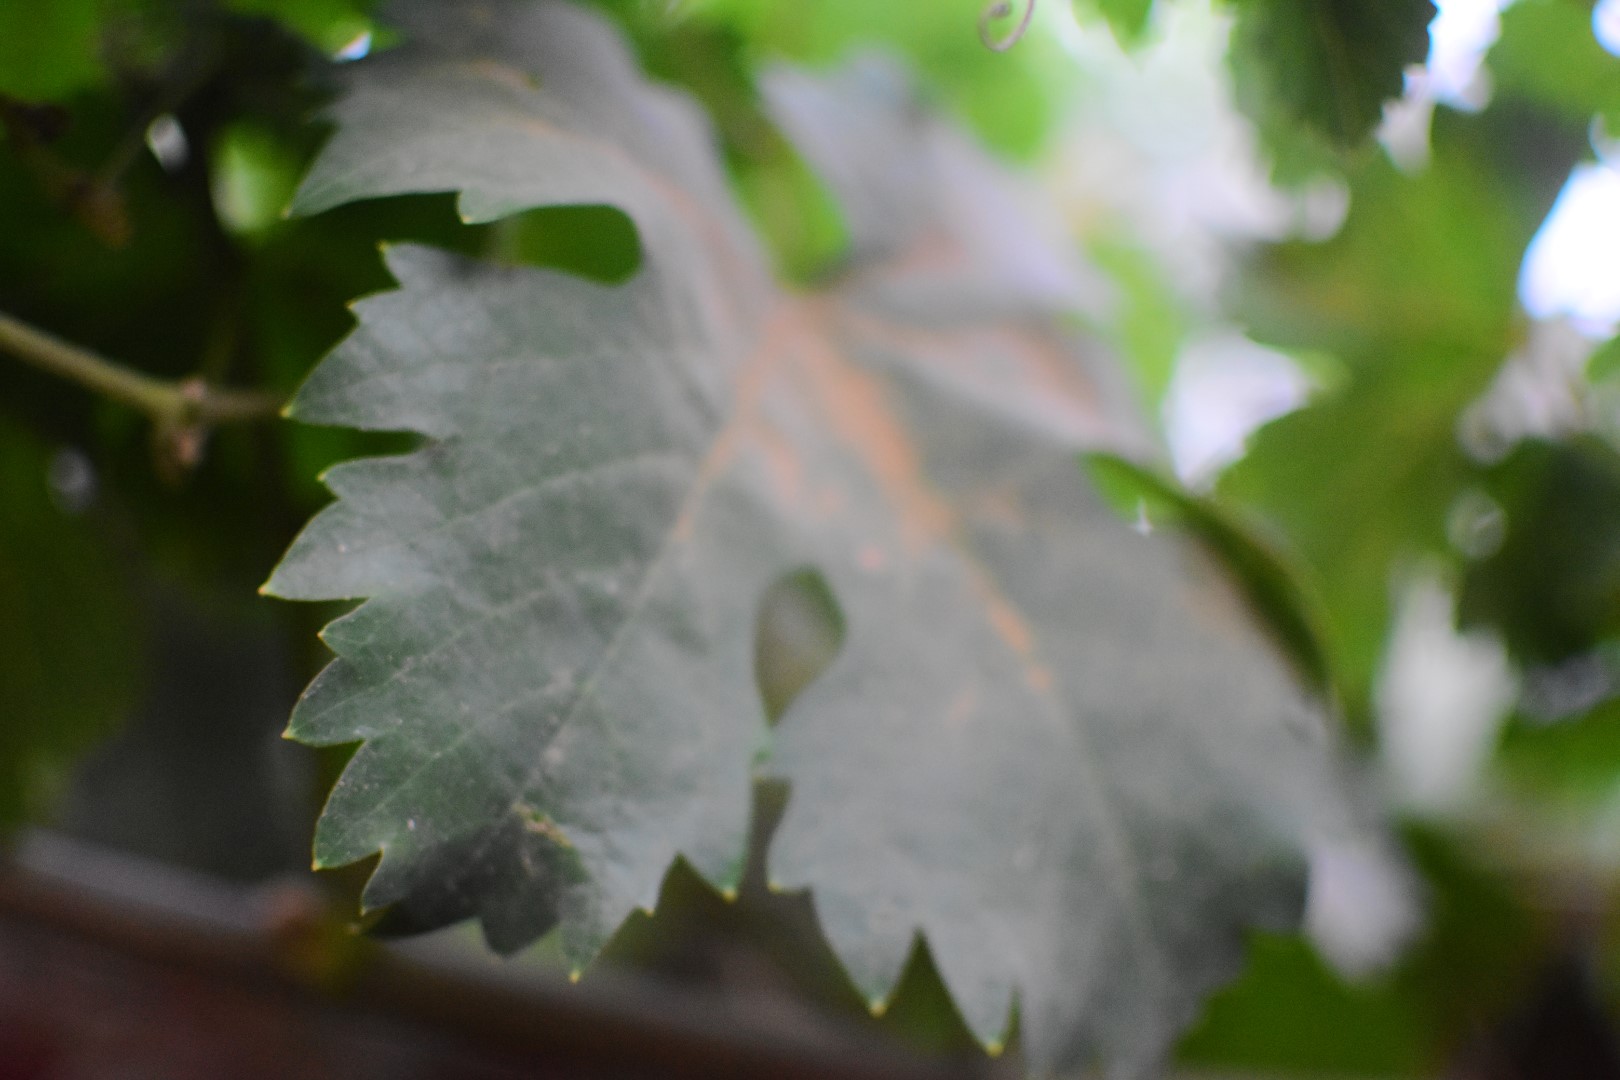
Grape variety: Aswud Balad